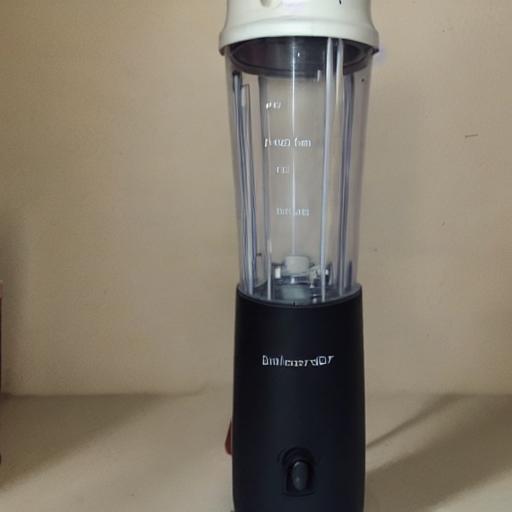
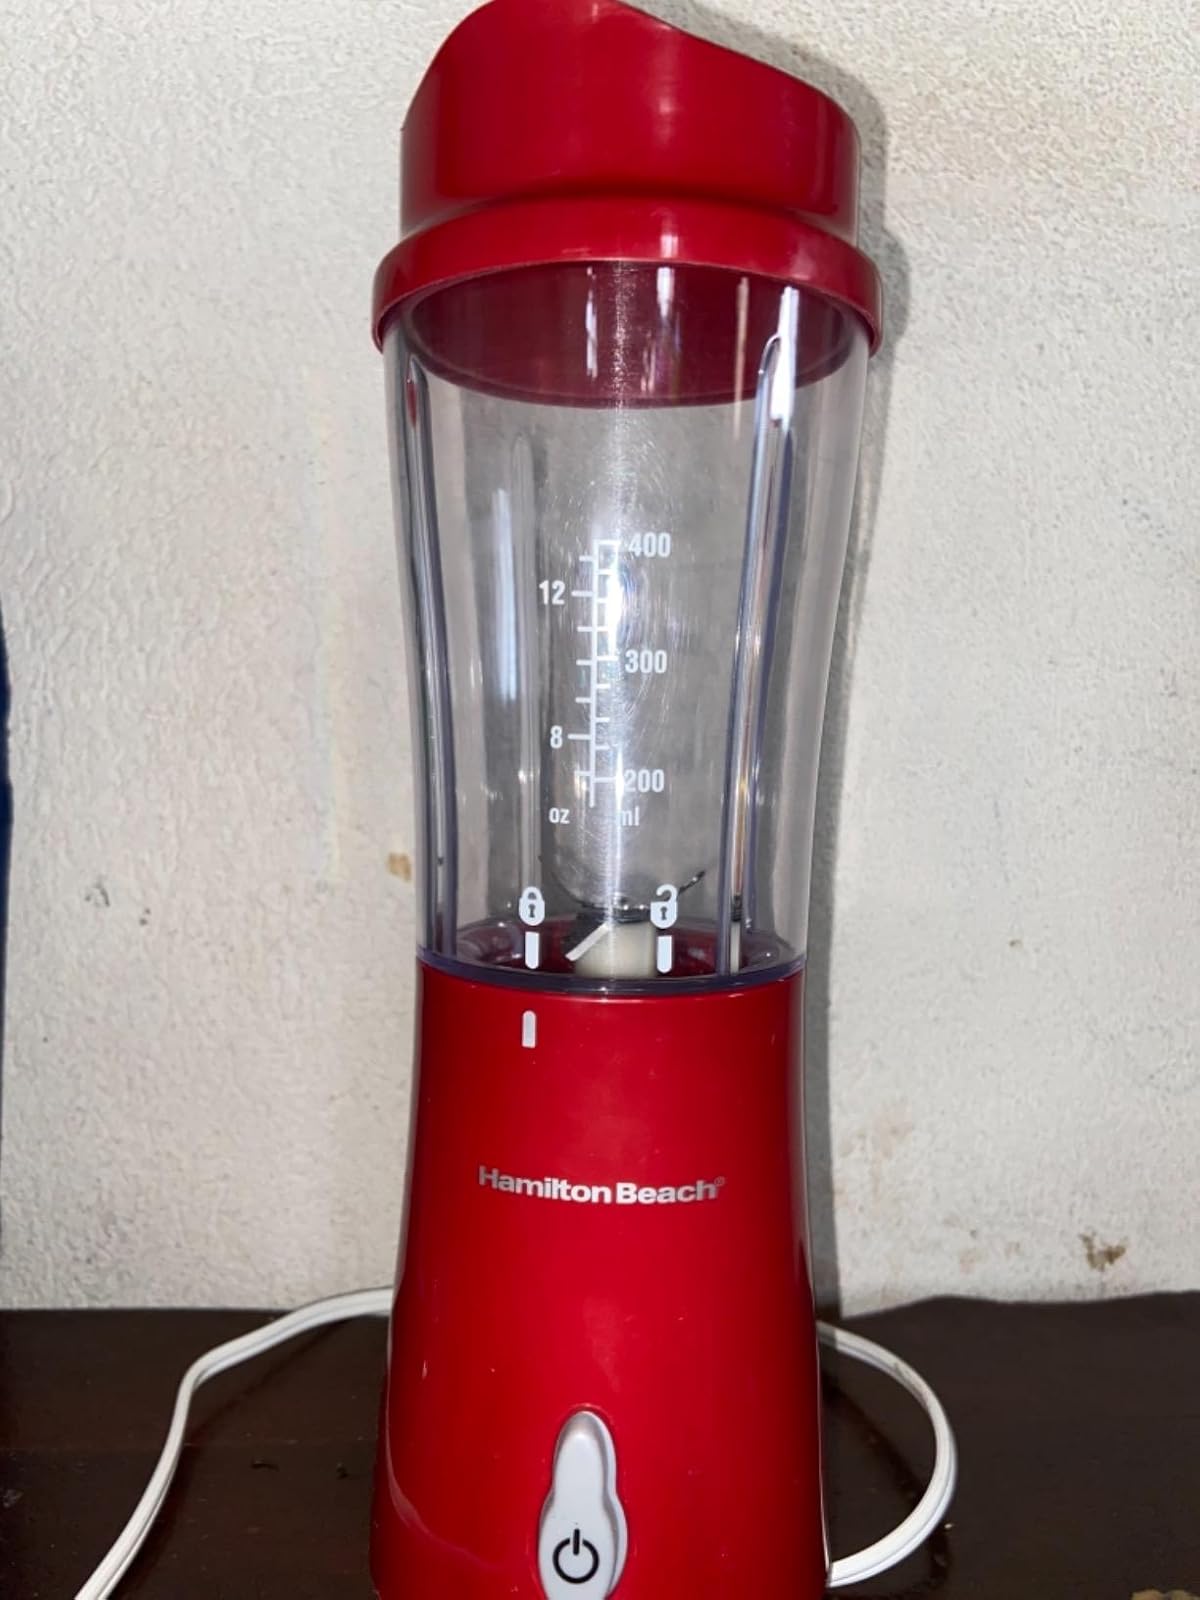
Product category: items_blender
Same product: no